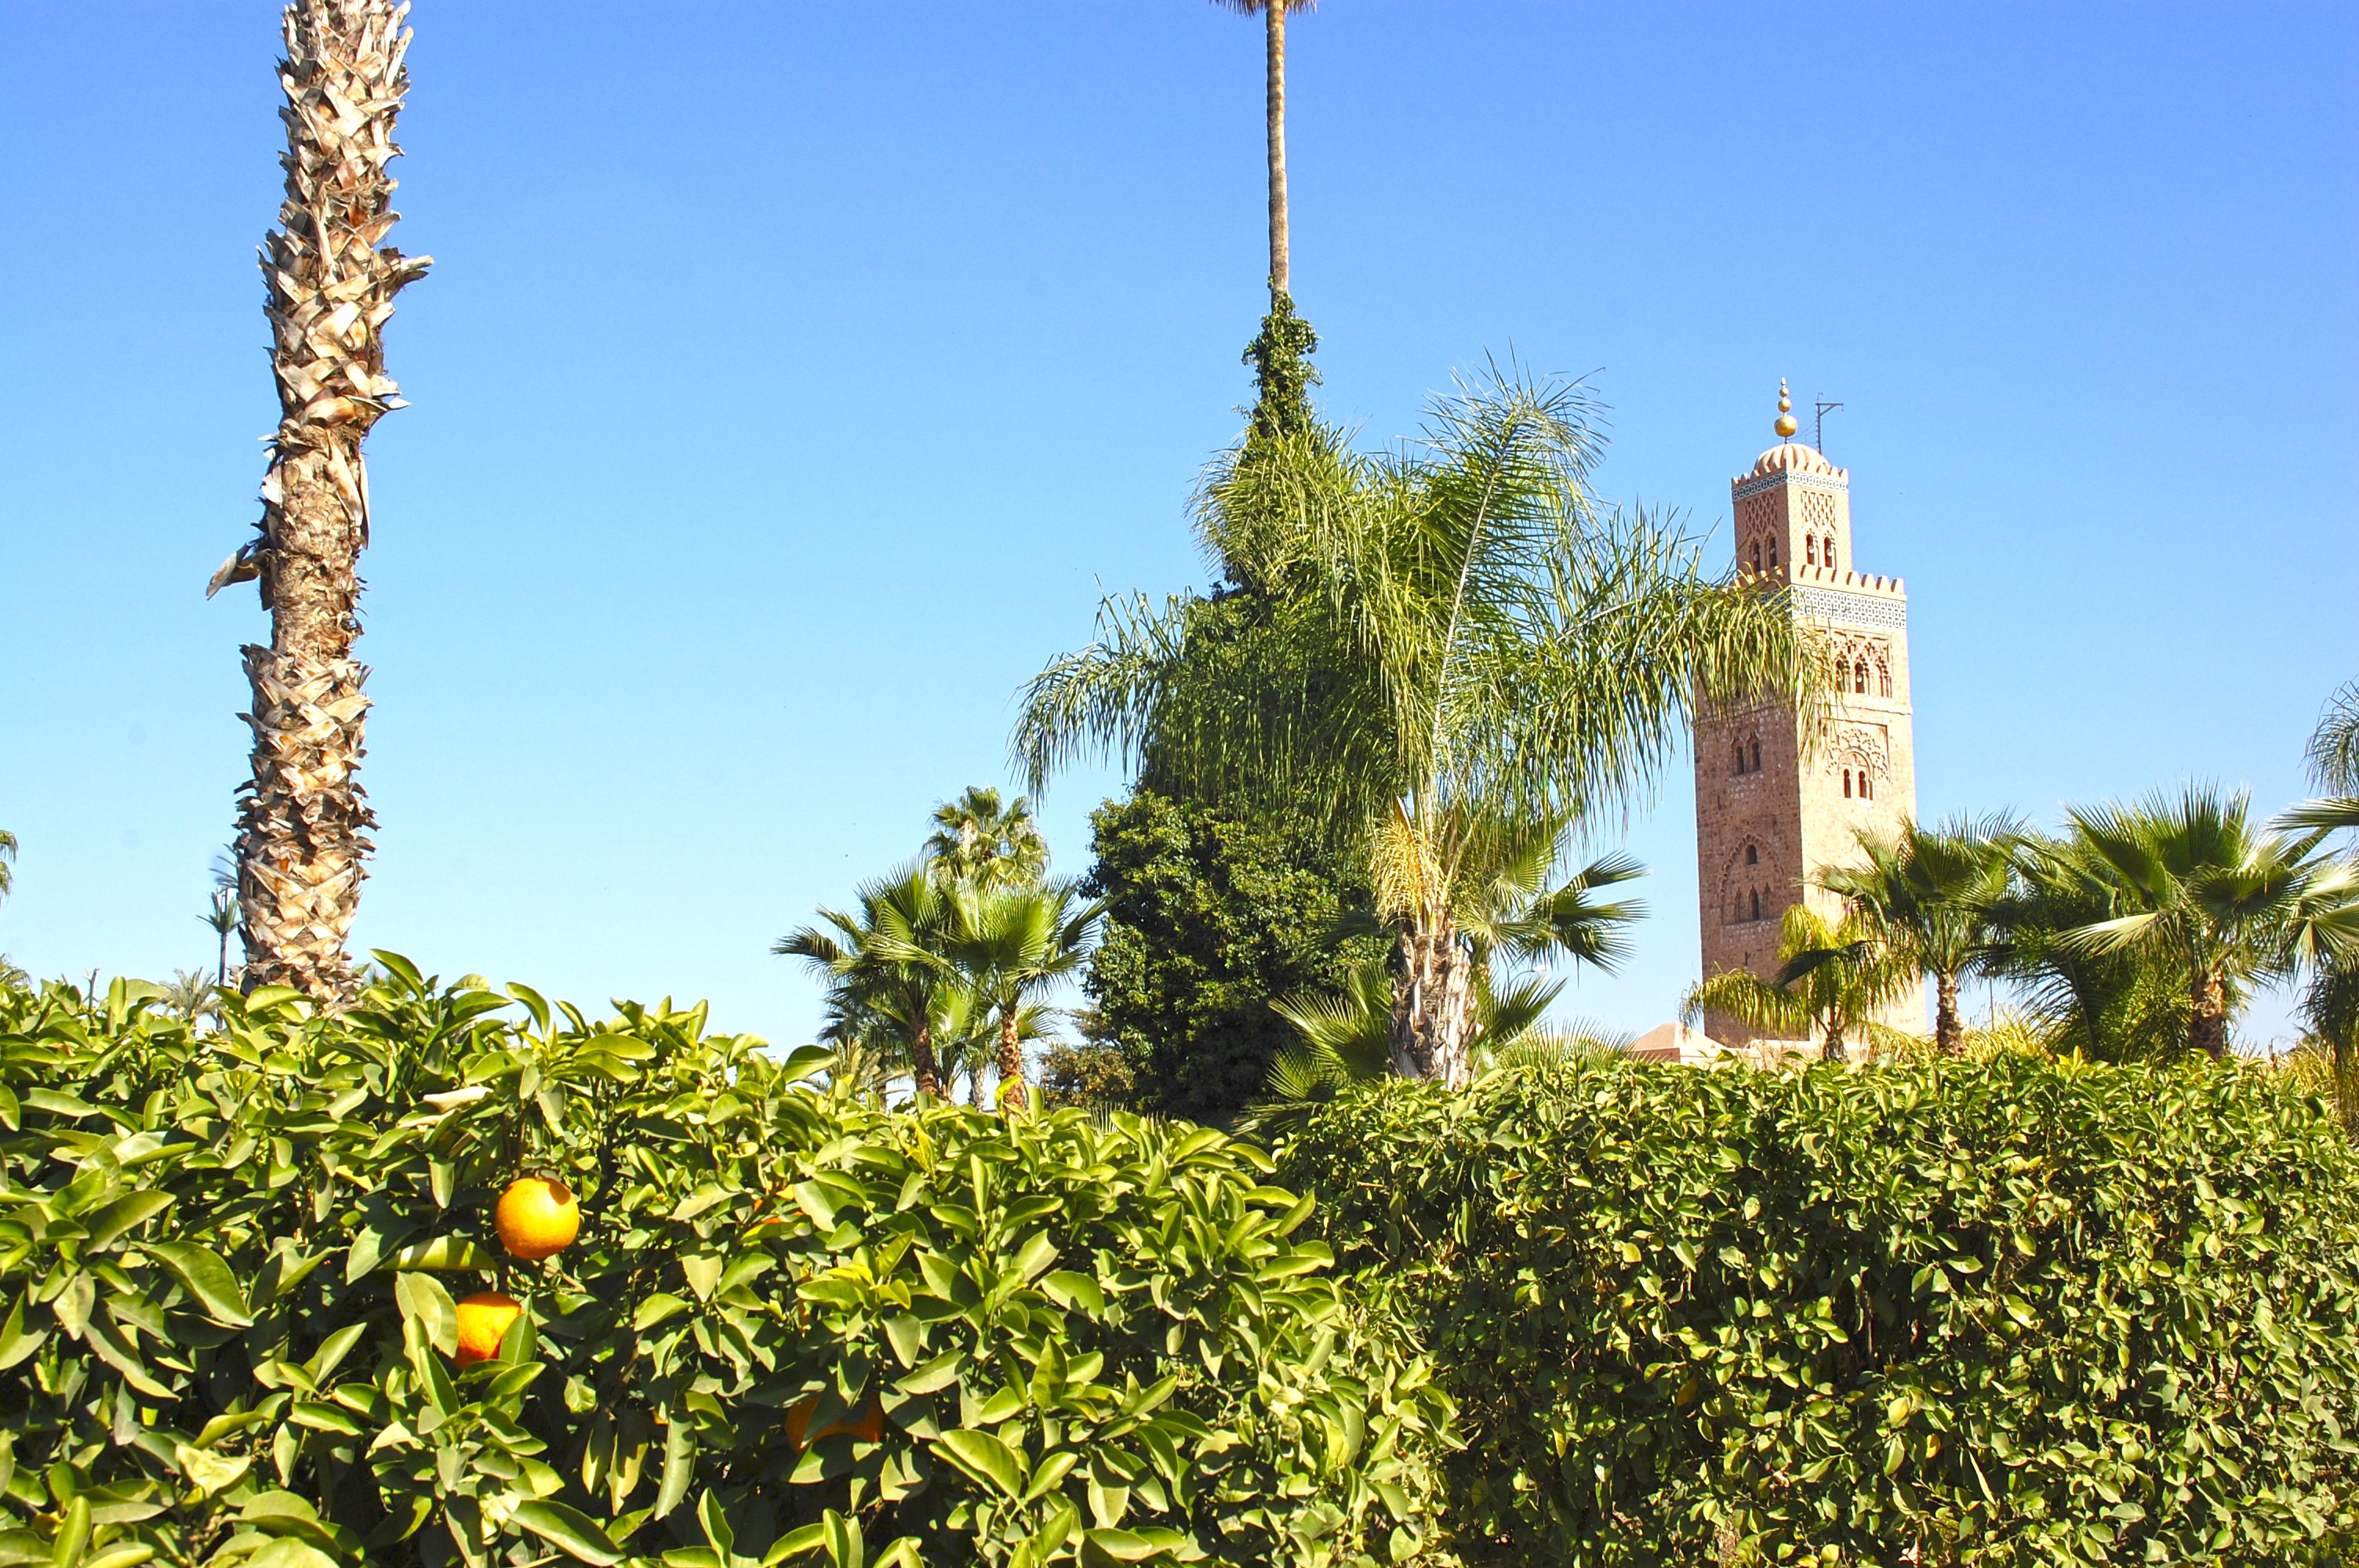
tree, plant, flower, tower, park, beacon, agriculture, garden, landscapes, morocco, gardens, palms, minaret, marraquech